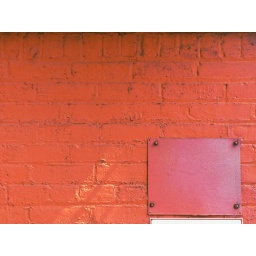
dirty brick wall in industrial south bronx.